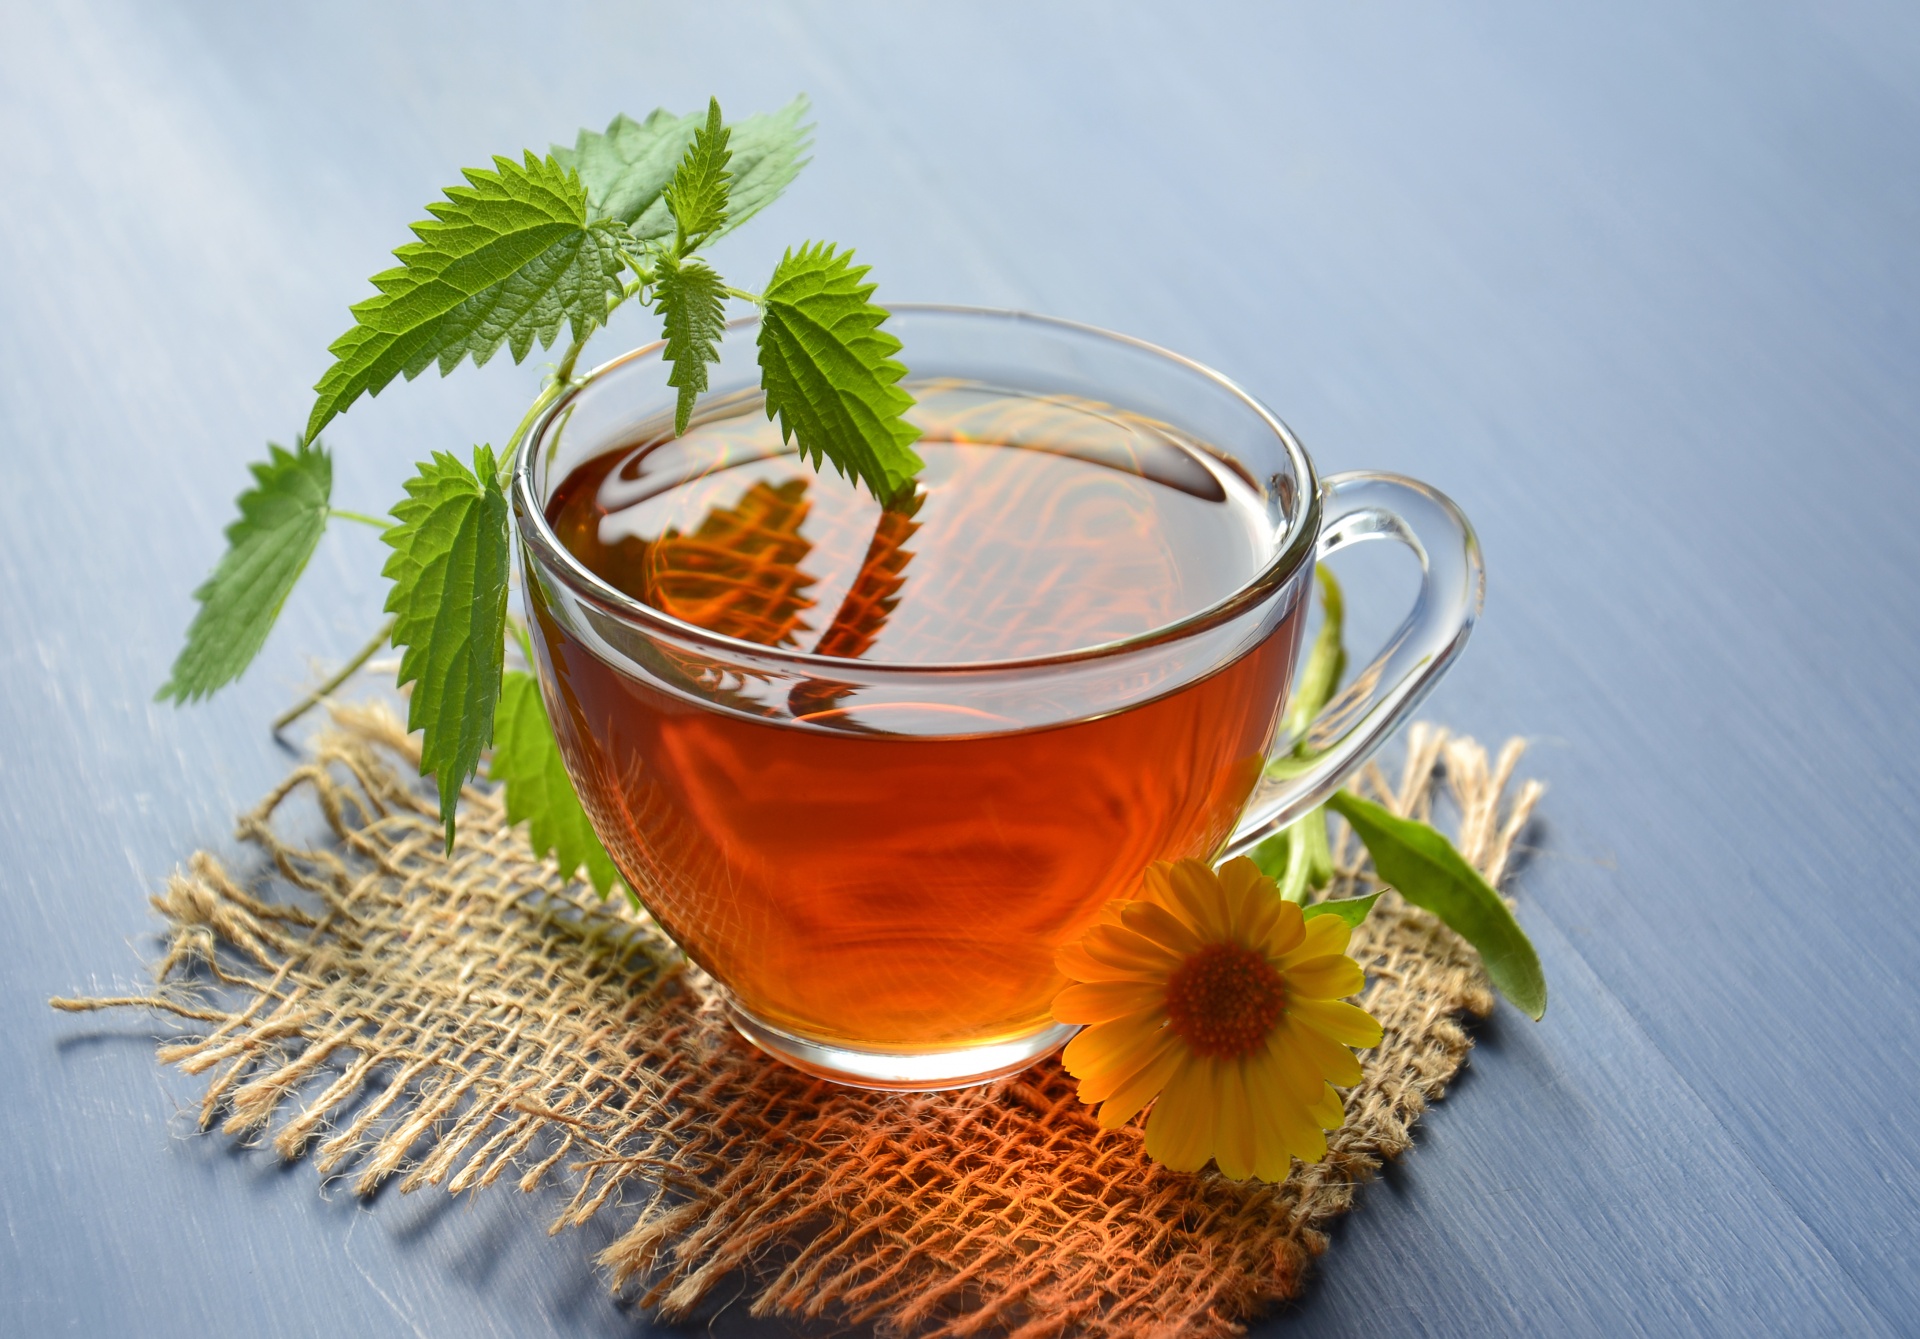
tea, herbal, hot, healthy, cup, glass, medicinal plant, flowers, nettle, calendula officinalis, medicine, wellness, alternative, plant, drink, mint, chinese herb tea, herb, ingredient, food, grog, cocktail, Winter melon punch, rooibos, roasted barley tea